Martin Scorsese

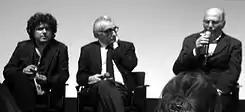
From left to right: Salvo Cuccia, Scorsese, and Vittorio De Seta at the 2005 Tribeca Film Festival

Martin Charles Scorsese was born Martin Marcantonio Luciano Scorsese in the Flushing neighborhood of New York City's Queens borough on November 17, 1942. He grew up in the Little Italy neighborhood of the city's Manhattan borough. Both of his parents, Catherine Scorsese (née Cappa) and Charles Scorsese, worked in the Garment District. Charles was a clothes presser and actor, while Catherine was a seamstress and an actress. All four of Scorsese's grandparents were Italian immigrants from Sicily, hailing from Polizzi Generosa on his father's side and Ciminna on his mother's side. The original surname of the family was Scozzese, meaning "Scot" or "Scottish" in Italian, and was changed to Scorsese because of a transcription error.